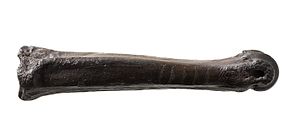
Urokseknoglen fra Ryemarksgård
Urokseknoglen fra Ryemarksgård
Mellemfodsknogle af urokse med 5 menneskefigurer indridset. Fra Ryemarksgård, Jystrup sogn.
Urokseknoglen fra Ryemarksgård er en mellemfodsknogle fra en urokse, som i 1940 blev fundet ved tørvegravning nær Jystrup. Knoglen, som muligvis har været anvendt som kølle, er særlig derved, at den er den ældste kendte gengivelse af mennesker i Danmark - fem menneskefigurer i skinddragter, indridset i Maglemosetiden. Man har diskuteret om figurerne forestiller en familie eller måske fem gravide kvinder. I et indlæg i tidsskriftet Medicinsk Forum foreslog retsmedicineren Preben Geertinger at de fem figurer skulle læses som en slags tegneserie, forestillende en mand og en gravid kvinde.